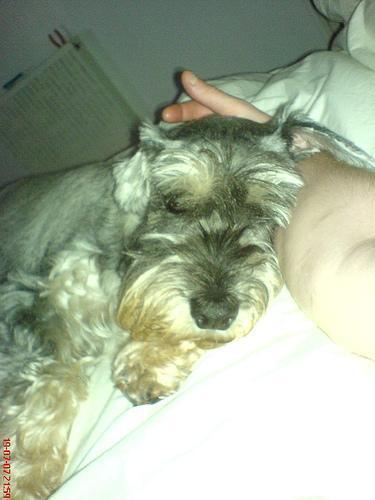
standard_schnauzer